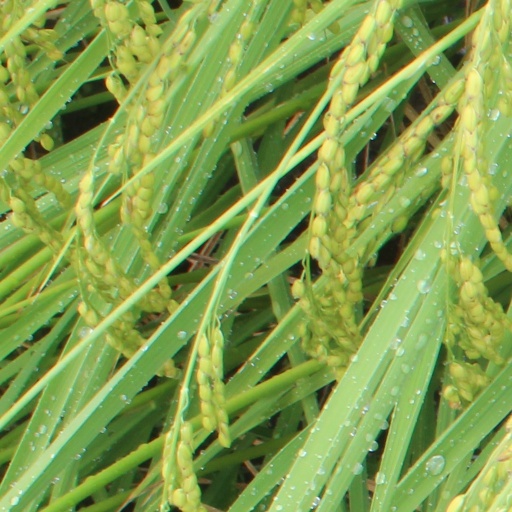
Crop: rice